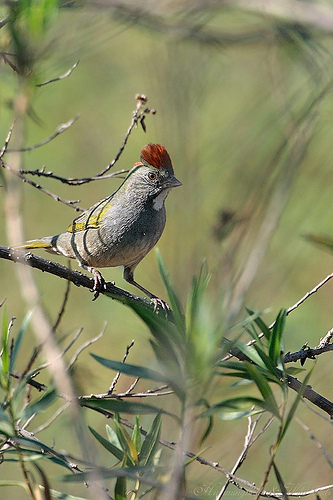
with a large dark red crown and yellowish primaries, this bird is mostly grey with a white throat.
this bird has character of a rebel with its' red mohawk.
this gray bird has a yellow tail and wings and red feathers that stick up on its crown.
gray bird with a bright red spiky crown and white throat with yellow wing tips.
this short beaked bird has a gray body with red feathers on its head and some yellow feathers in its wings and tail.
this small gray bird has a short gray beak and long gray legs and features yellow highlights on the tail and wings and a bright red set of head feathers that gives the bird the appearance of having a tuft of red hair.
a large bird with a red crown, yellow and gray wings and long legs and feet.
a large bird that has a red mohawk on top of head.
this bird is primarily gray in color with yellow accents on the wings and a red tuft on top of its head.
this bird has a red crown, grey and yellow primaries, and a grey belly.
Species: Green Tailed Towhee